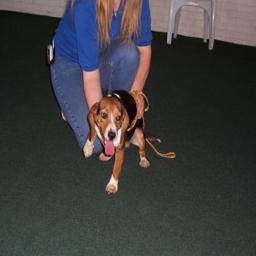
Animal: dogs